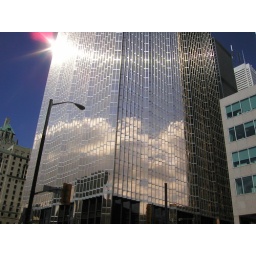
Toronto, yes this building looks golden because it has 24k gold in all the windows, talk about capitalism!